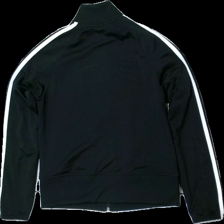
View: back
Type: Cardigan
Category: Children
Brand: Adidas
Colors: Black, White
Material: 100% polyester
Pattern: Logo print
Cut: Regular
Season: All
Price range: <50
Recommended usage: Export
Description: svart kofta med dragkedja och logga fram med ränder på armarna, nopprig